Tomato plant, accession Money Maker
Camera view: vertical (180 deg); turntable rotation: 210 degrees
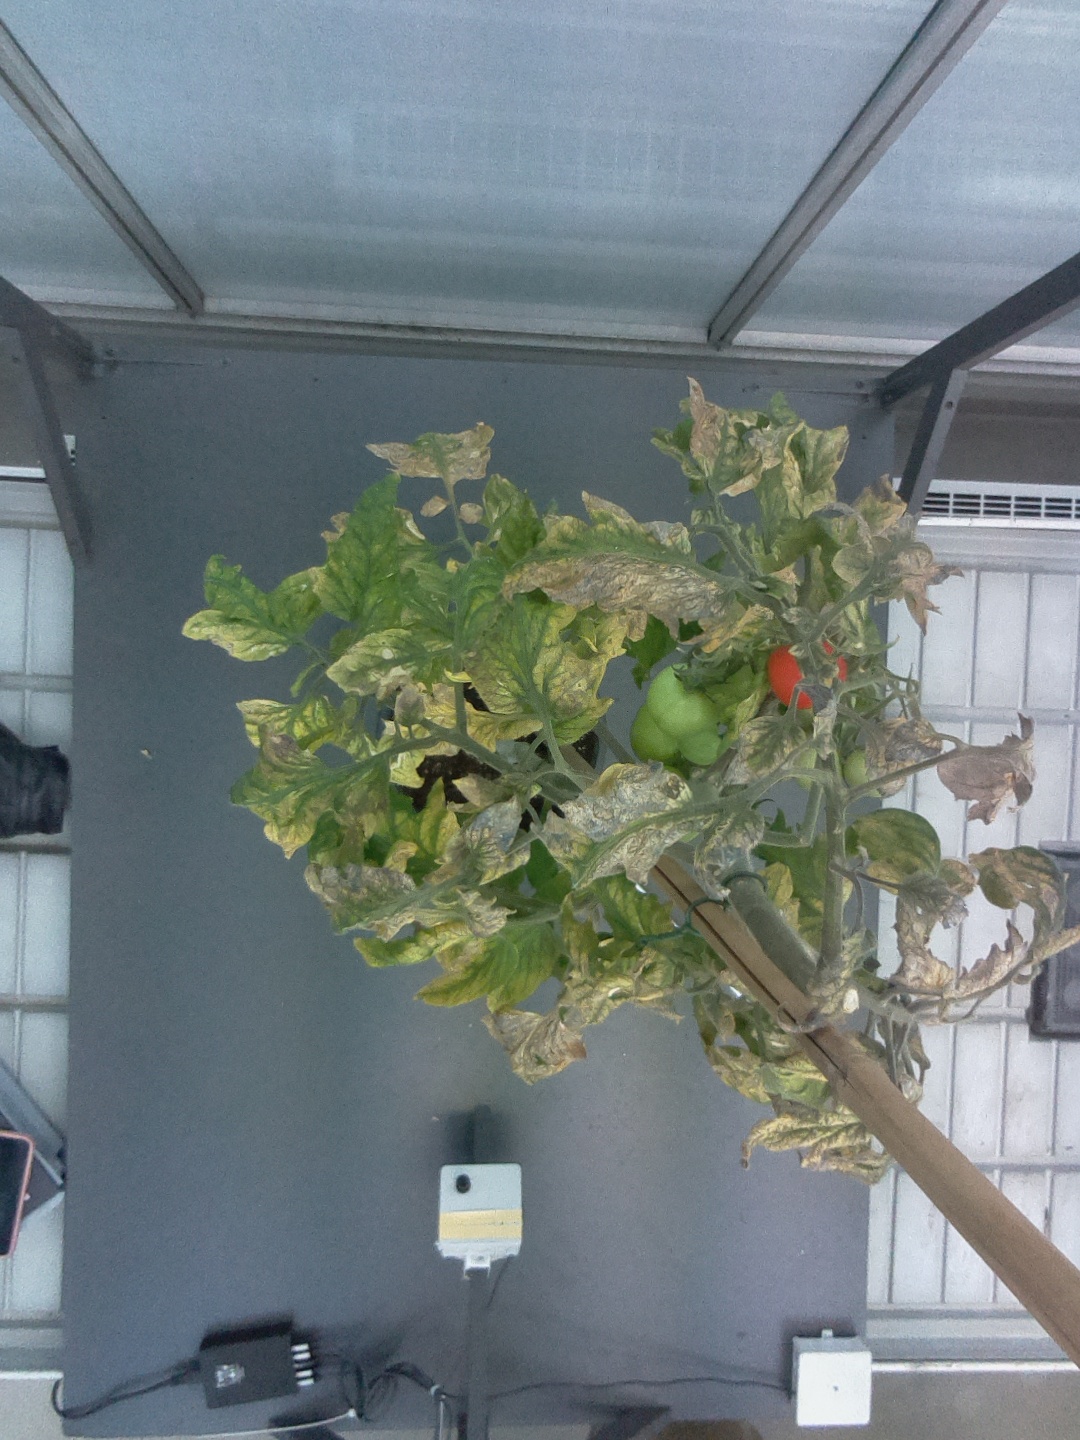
BBCH growth stage 81: 10%-20% of fruits show typical fully ripe color